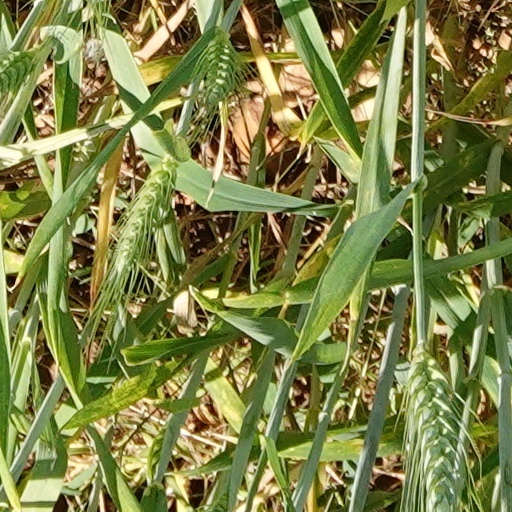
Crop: wheat